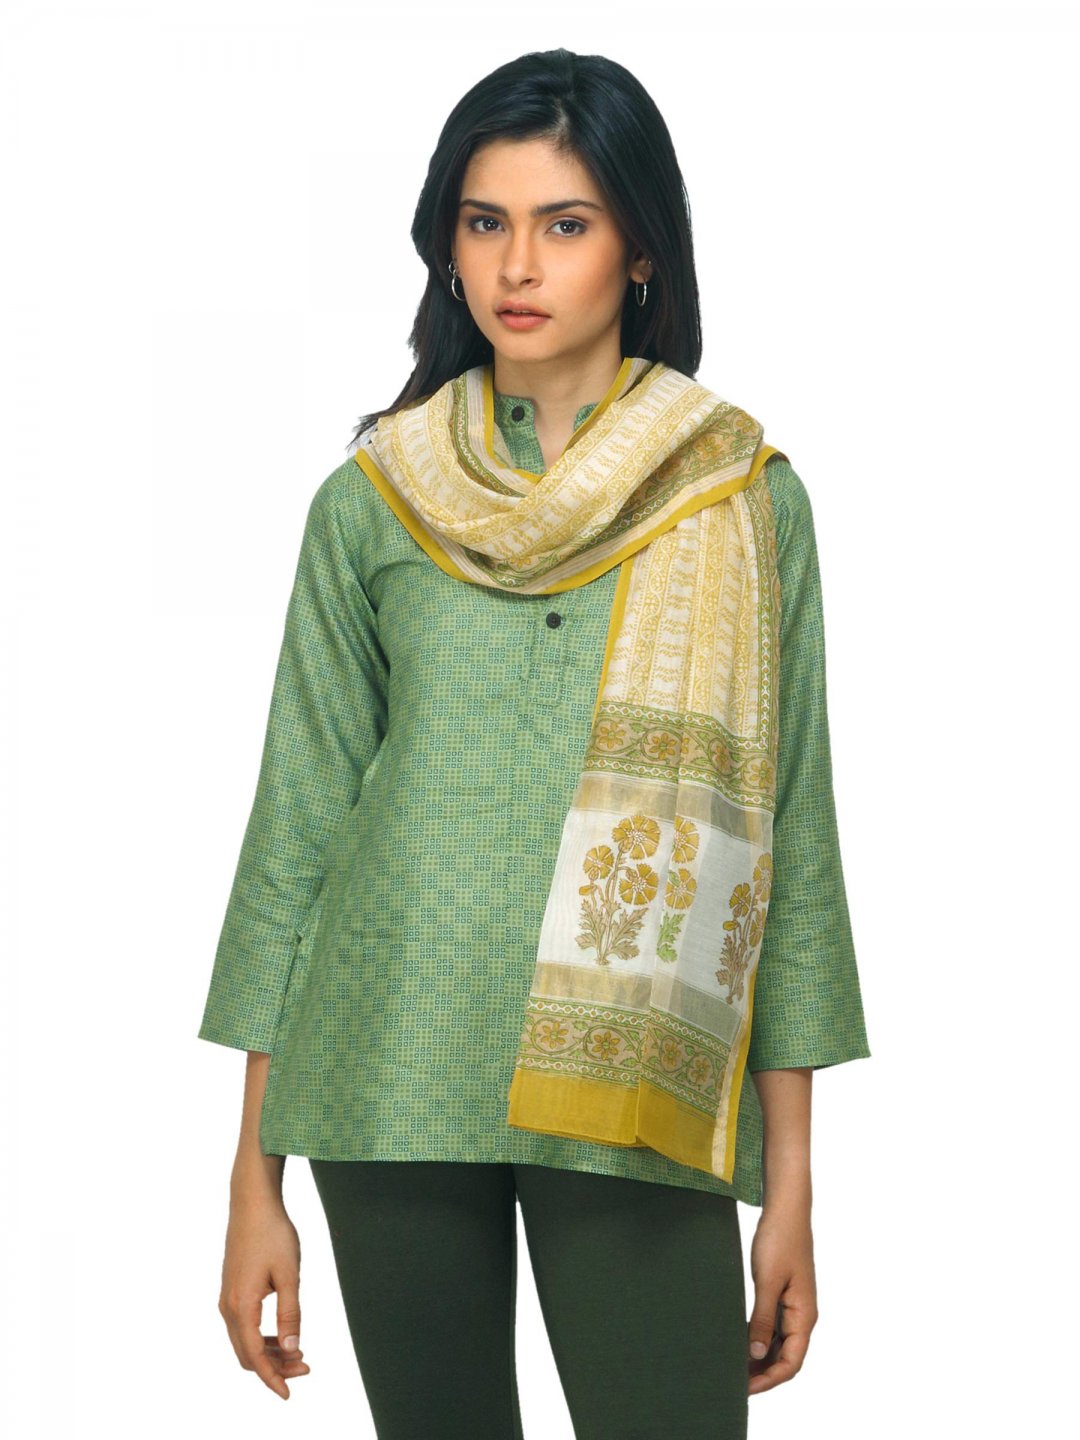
Fabindia Women Chanderi Yellow Stole
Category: Accessories / Stoles / Stoles
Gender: Women
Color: Beige
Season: Summer 2012
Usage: Ethnic